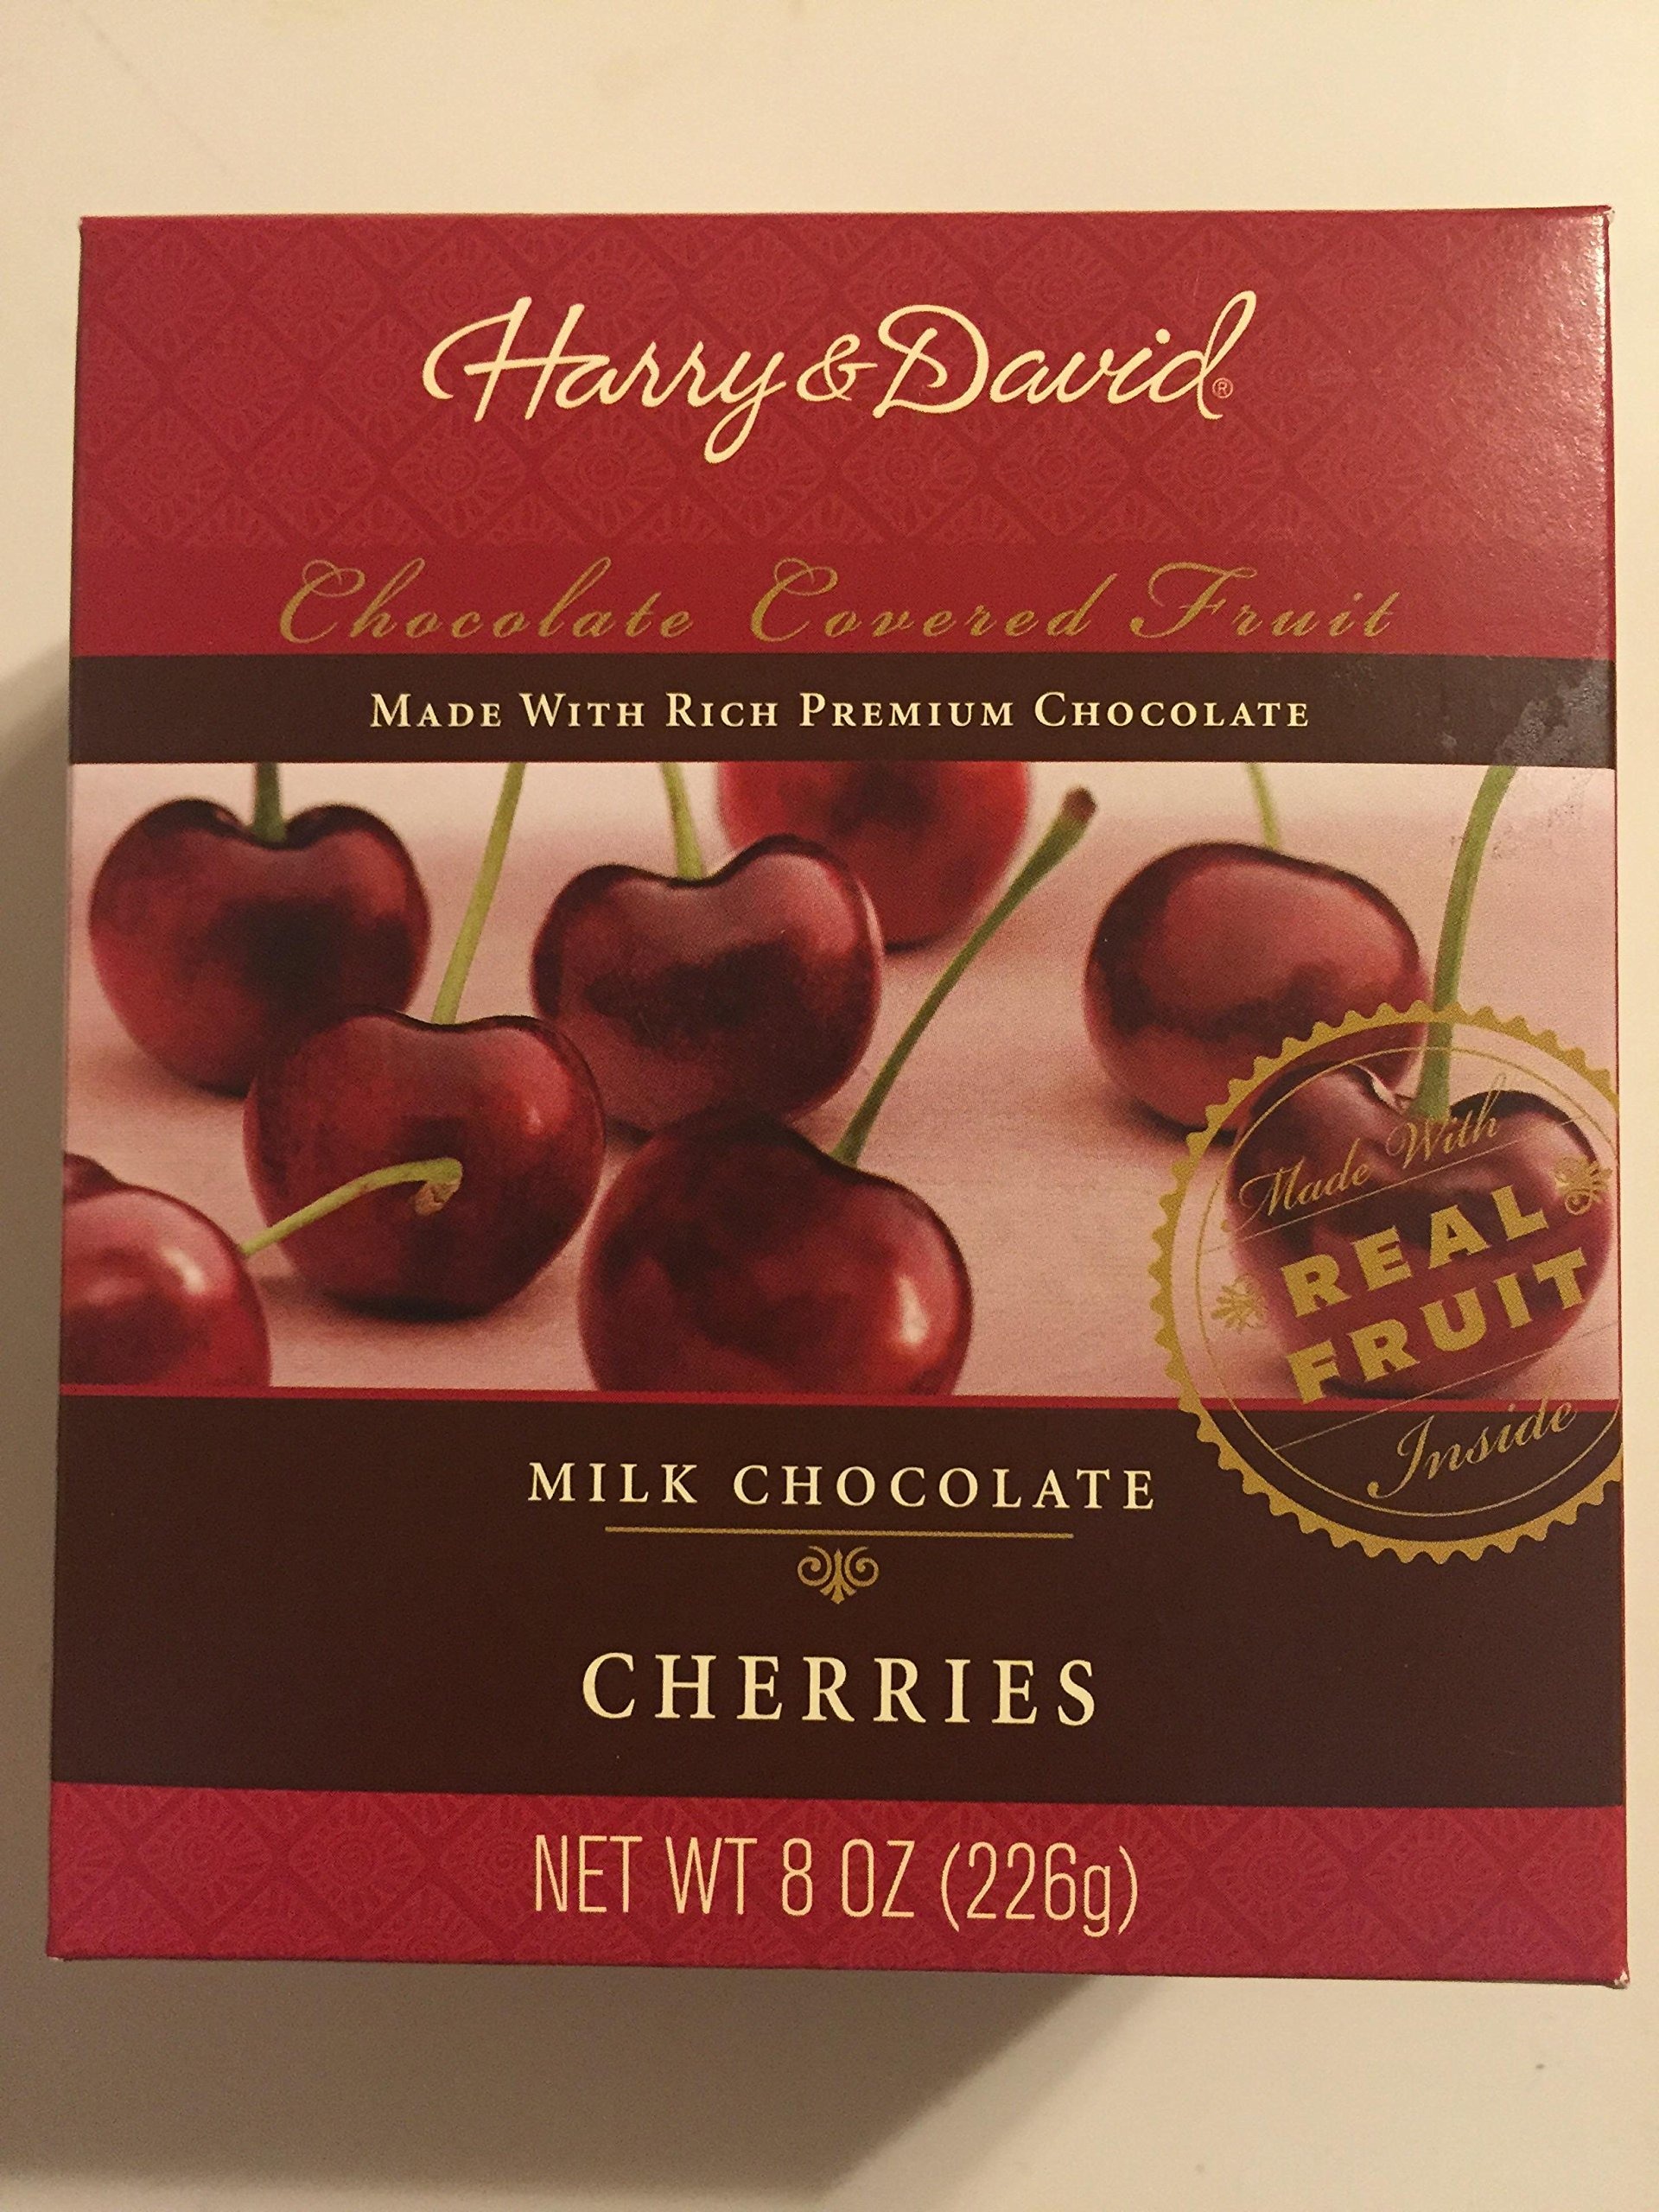
Item Name: Milk Chocolate Covered Cherries, Harry & David 6oz
Bullet Point: Milk Chocolate Covered Cherries
Value: 6.0
Unit: Ounce

Price: 20.99